Slush Puppie Place

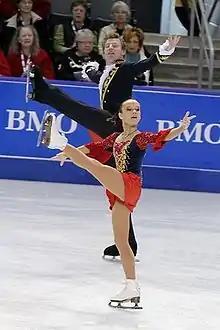
Liubov Iliushechkina and Nodari Maisuradze at the 2010 Skate Canada International.

The arena has hosted multiple Curling Canada championships, including the 2013 Scotties Tournament of Hearts, and the 2020 Tim Hortons Brier; its hosting of the latter marked the bicentennial anniversary of Kingston's first organized curling game.